Dorothy Rice Sims

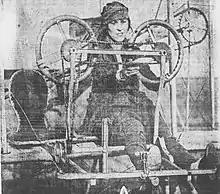
Dorothy getting her pilot's license

Sims was "an expert in motorcycle racing, flying and sculptoring, but her bridge ability was just moderate". She became a famous bridge player, however, as one of her expert husband's partners and for her frequent use of "psychic" bids, or "psyches" (bluffs); she is credited with having coined the term "psychic". According to bridge player and writer, Albert Morehead, "She did not actually invent the psychic bid, though it is generally credited to her, but she did give it its name and she wrote the first and only book about it."